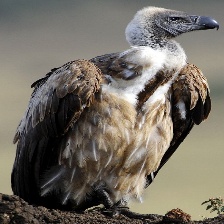
Species: INDIAN VULTURE
Scientific name: GYPS INDICUS
ImageNet parent category: vulture